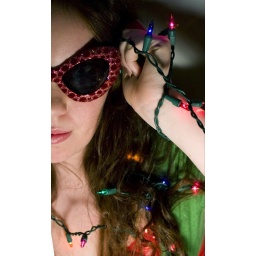
Malori wears red glasses and tangles herself in christmas lights.